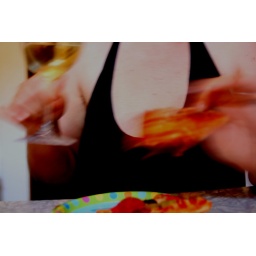
Day 12 of 365: white wine and frozen pizza on a paper plate. It's a class act around here.